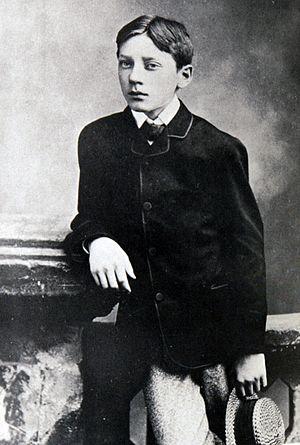
Emblèmes moraux est un recueil de poèmes de Robert Louis Stevenson illustré par l'auteur. Il se composait initialement de deux petites plaquettes de poésies et de gravures, toutes deux publiées à quelques dizaines d'exemplaires à Davos en 1882. Stevenson en est à la fois l'auteur, l'illustrateur, le graveur et, en association avec son beau-fils Lloyd Osbourne, alors âgé de treize ans, l'éditeur. Le titre d'Emblèmes moraux a été repris pour une édition collective posthume, publiée en 1921, rassemblant plusieurs plaquettes de Stevenson, pour la plupart illustrées par lui et initialement imprimées à Davos, entre 1881 et 1882, par Lloyd Osbourne. Les éditions originales des Emblèmes moraux, très rares, sont recherchées et appréciées tant pour leurs qualités graphiques et littéraires que pour leur dimension ludique.